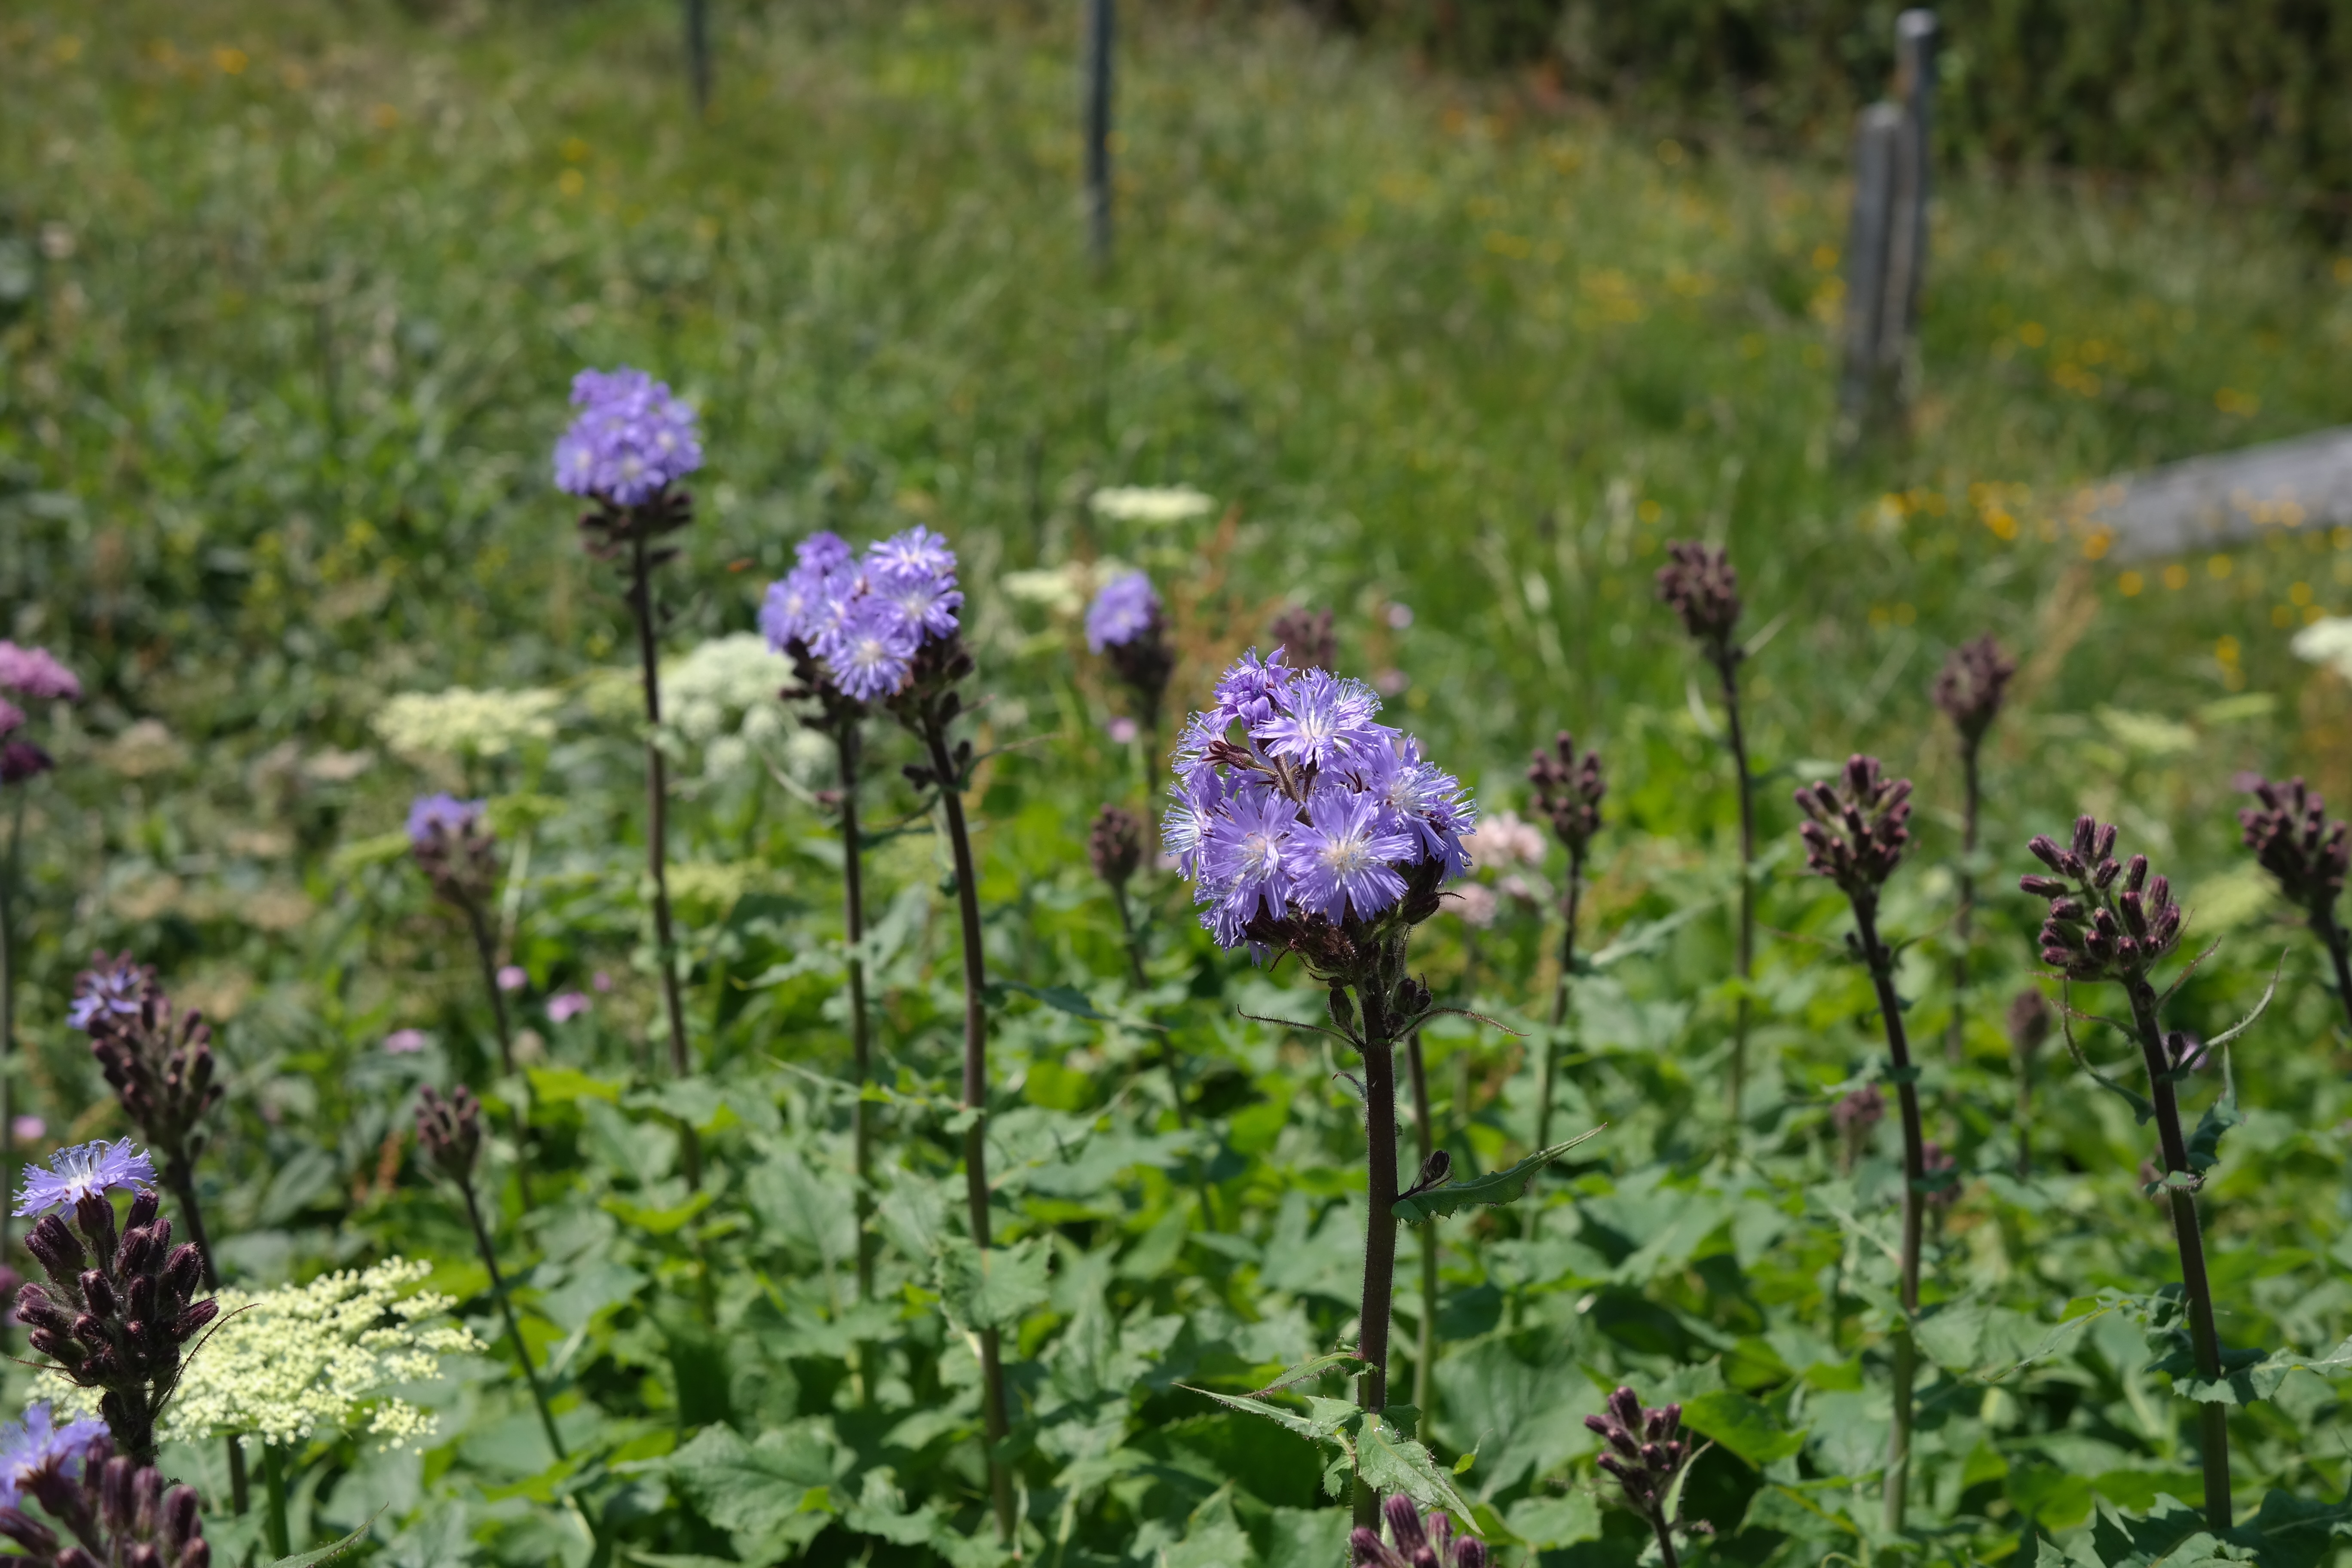
blossom, plant, field, meadow, prairie, flower, bloom, herb, garden, flora, wildflower, asteraceae, thistle, woodland, composites, milk thistle, flowering plant, daisy family, blue violet, mountain flower, alpine flower, alpine plant, mountain plant, annual plant, land plant, milk herbal, cicerbita alpina, lactuca alpina, mulgedium alpinum, schmettenwurz, chalberchernechrut, tzougras